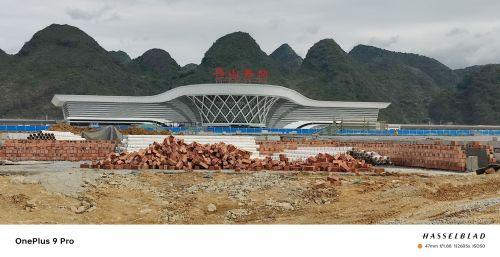
地标名称：马山县站
所在城市：南宁市·马山县